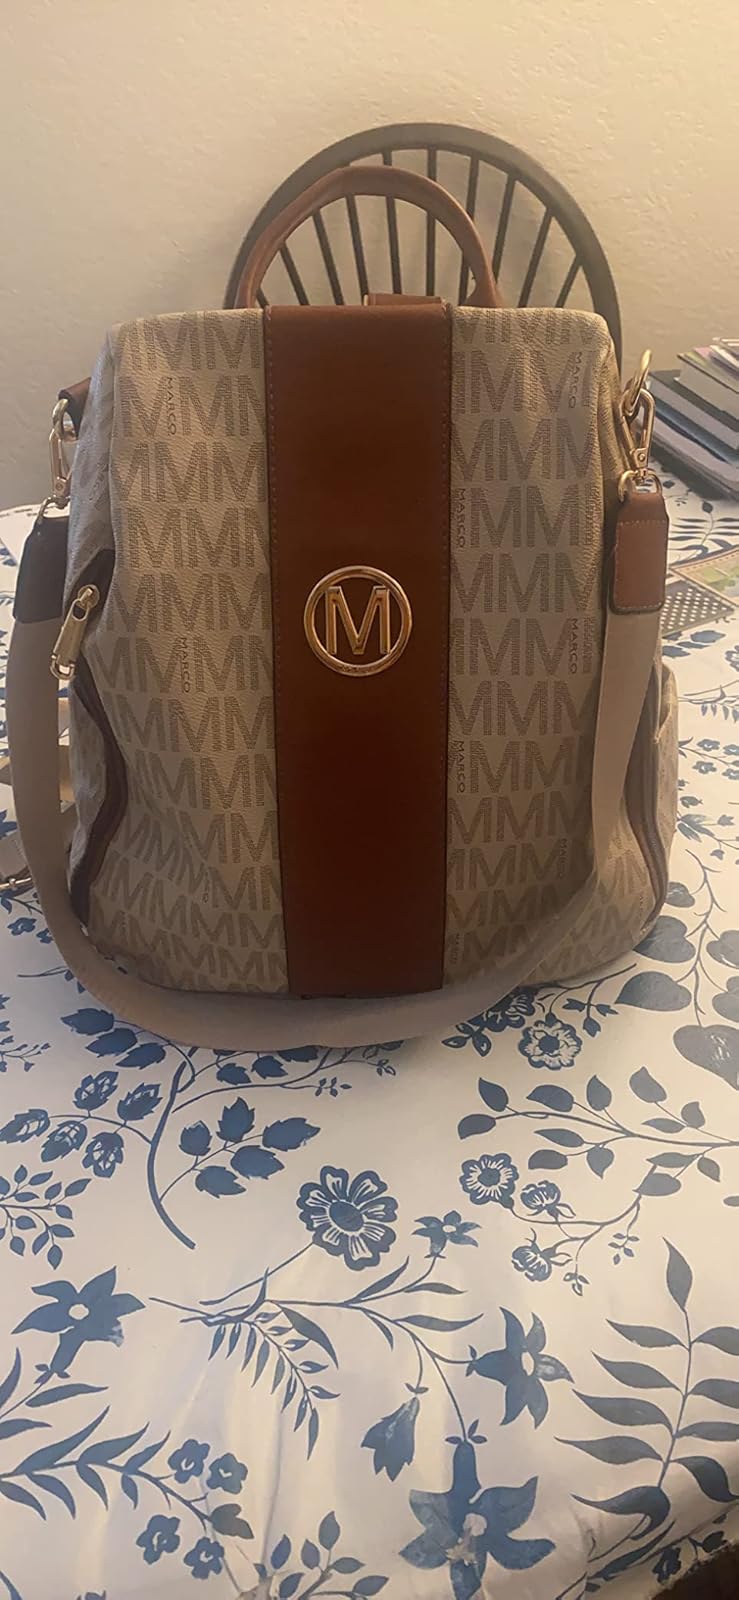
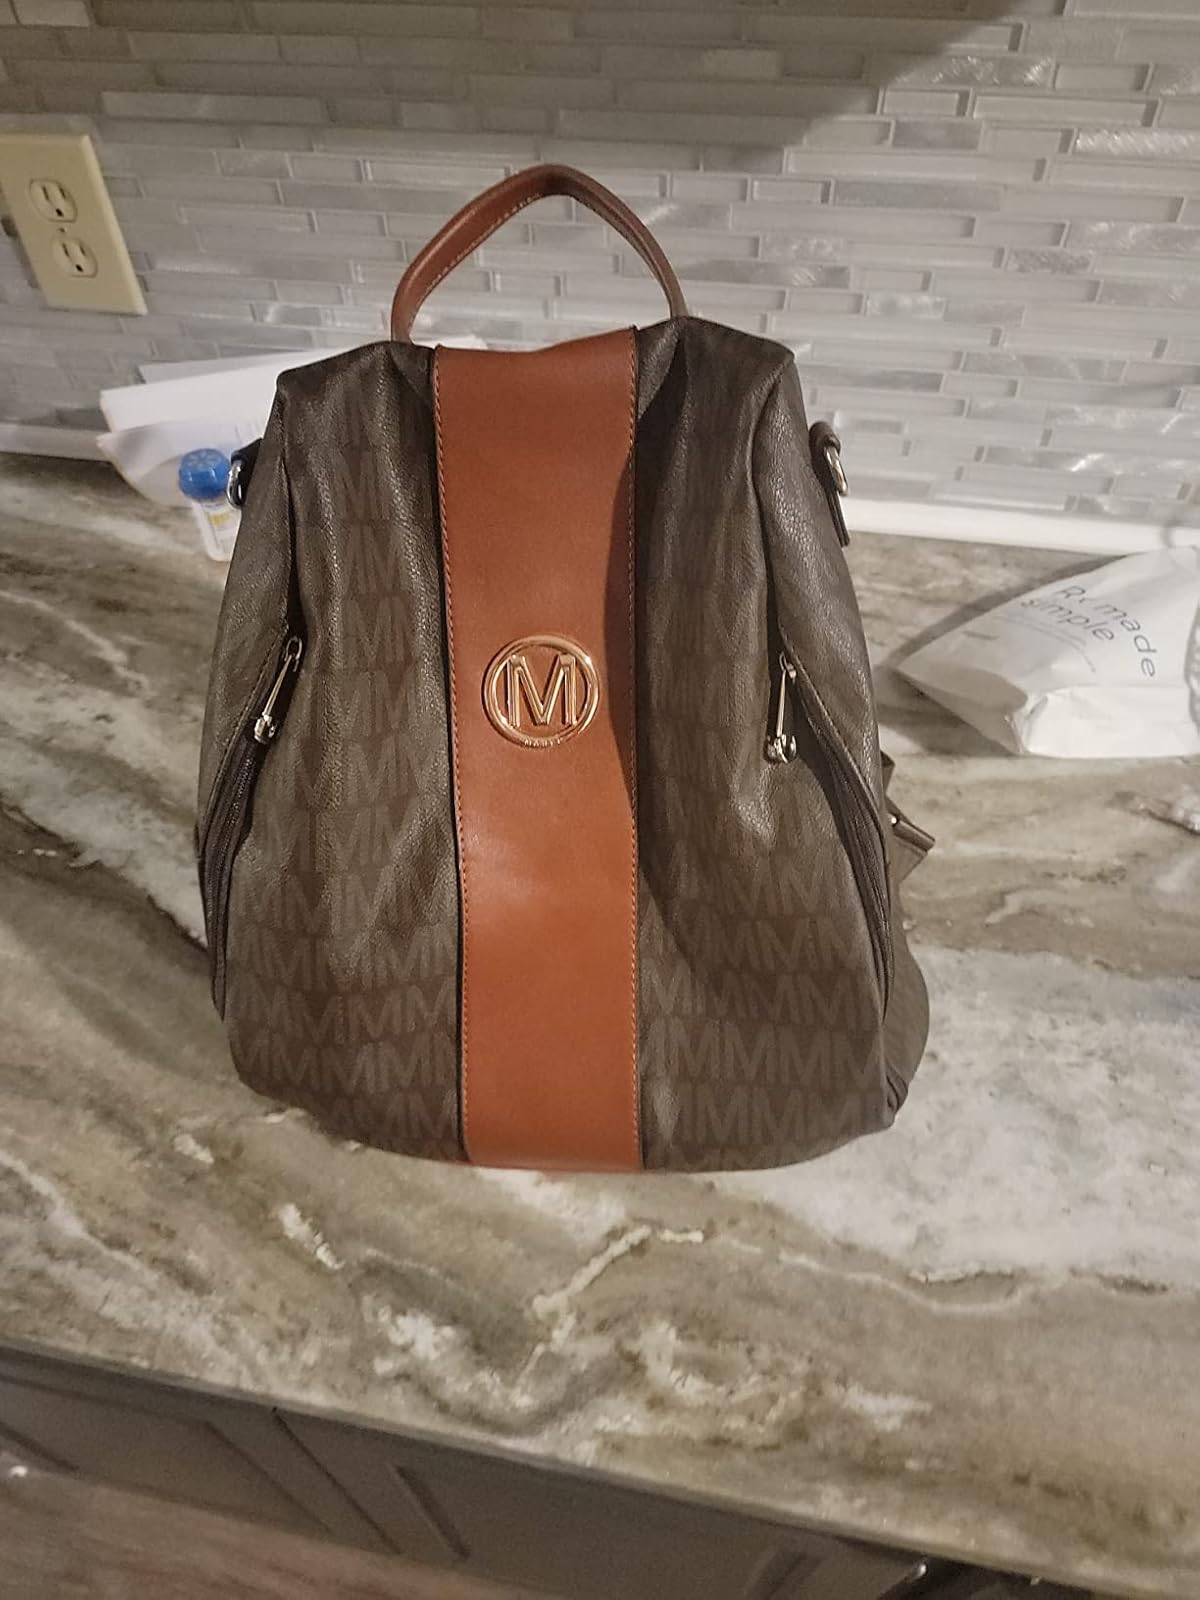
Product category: accessories_handbag
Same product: no